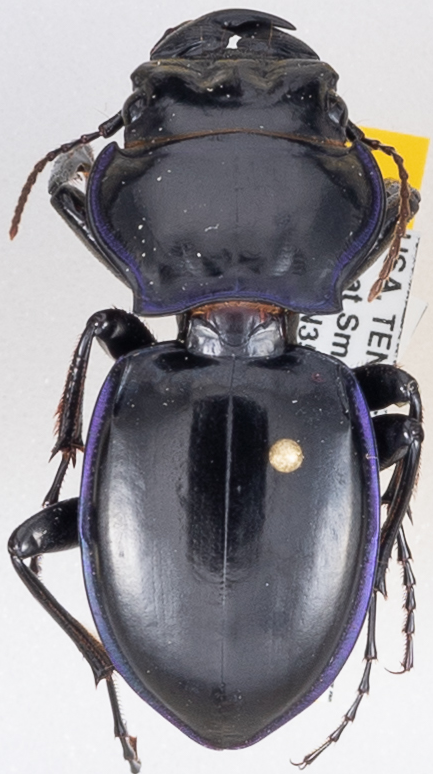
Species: Pasimachus punctulatus
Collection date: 2019-07-09
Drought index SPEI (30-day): -0.24
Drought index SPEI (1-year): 2.09
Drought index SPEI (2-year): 2.09